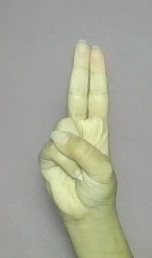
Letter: taa